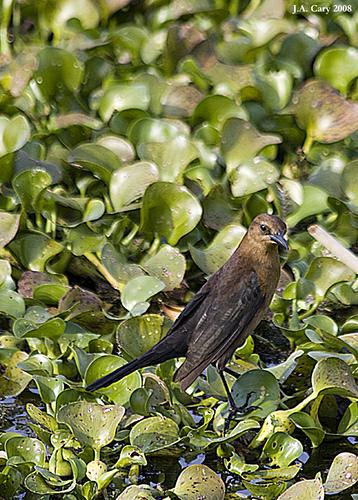
A photo of a boat tailed grackle